Yorite Konoha wa Kurenai ni

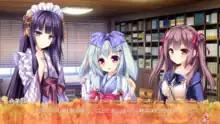
Typical gameplay from Yorite Konoha wa Kurenai Ni, showing dialogue and character sprites. From left to right: Ikaruga Kazuha, Tarumi Konoha, and Sasaura Suzuna.

"Yorite Konoha wa Kurenai ni" is a romance visual novel in which the player assumes the role of Seiji Sasaura. Most of the gameplay is spent reading text, representing the story's dialogue as well as Seiji's inner thoughts. The text is displayed alongside character sprites. The player encounters different CG artworks throughout the game. It has multiple different routes for the story to take based on the player's decisions. The game revolves around the four main heroines, following a branching plotline where the player chooses different "routes" for each of the characters. The game consists almost entirely of game sprites displayed alongside text, to make the emotions of the characters clearer. There are also pre-rendered CG scenes, often at pivotal points in the story. The game depicts the main character performing sexual acts with the four main characters.